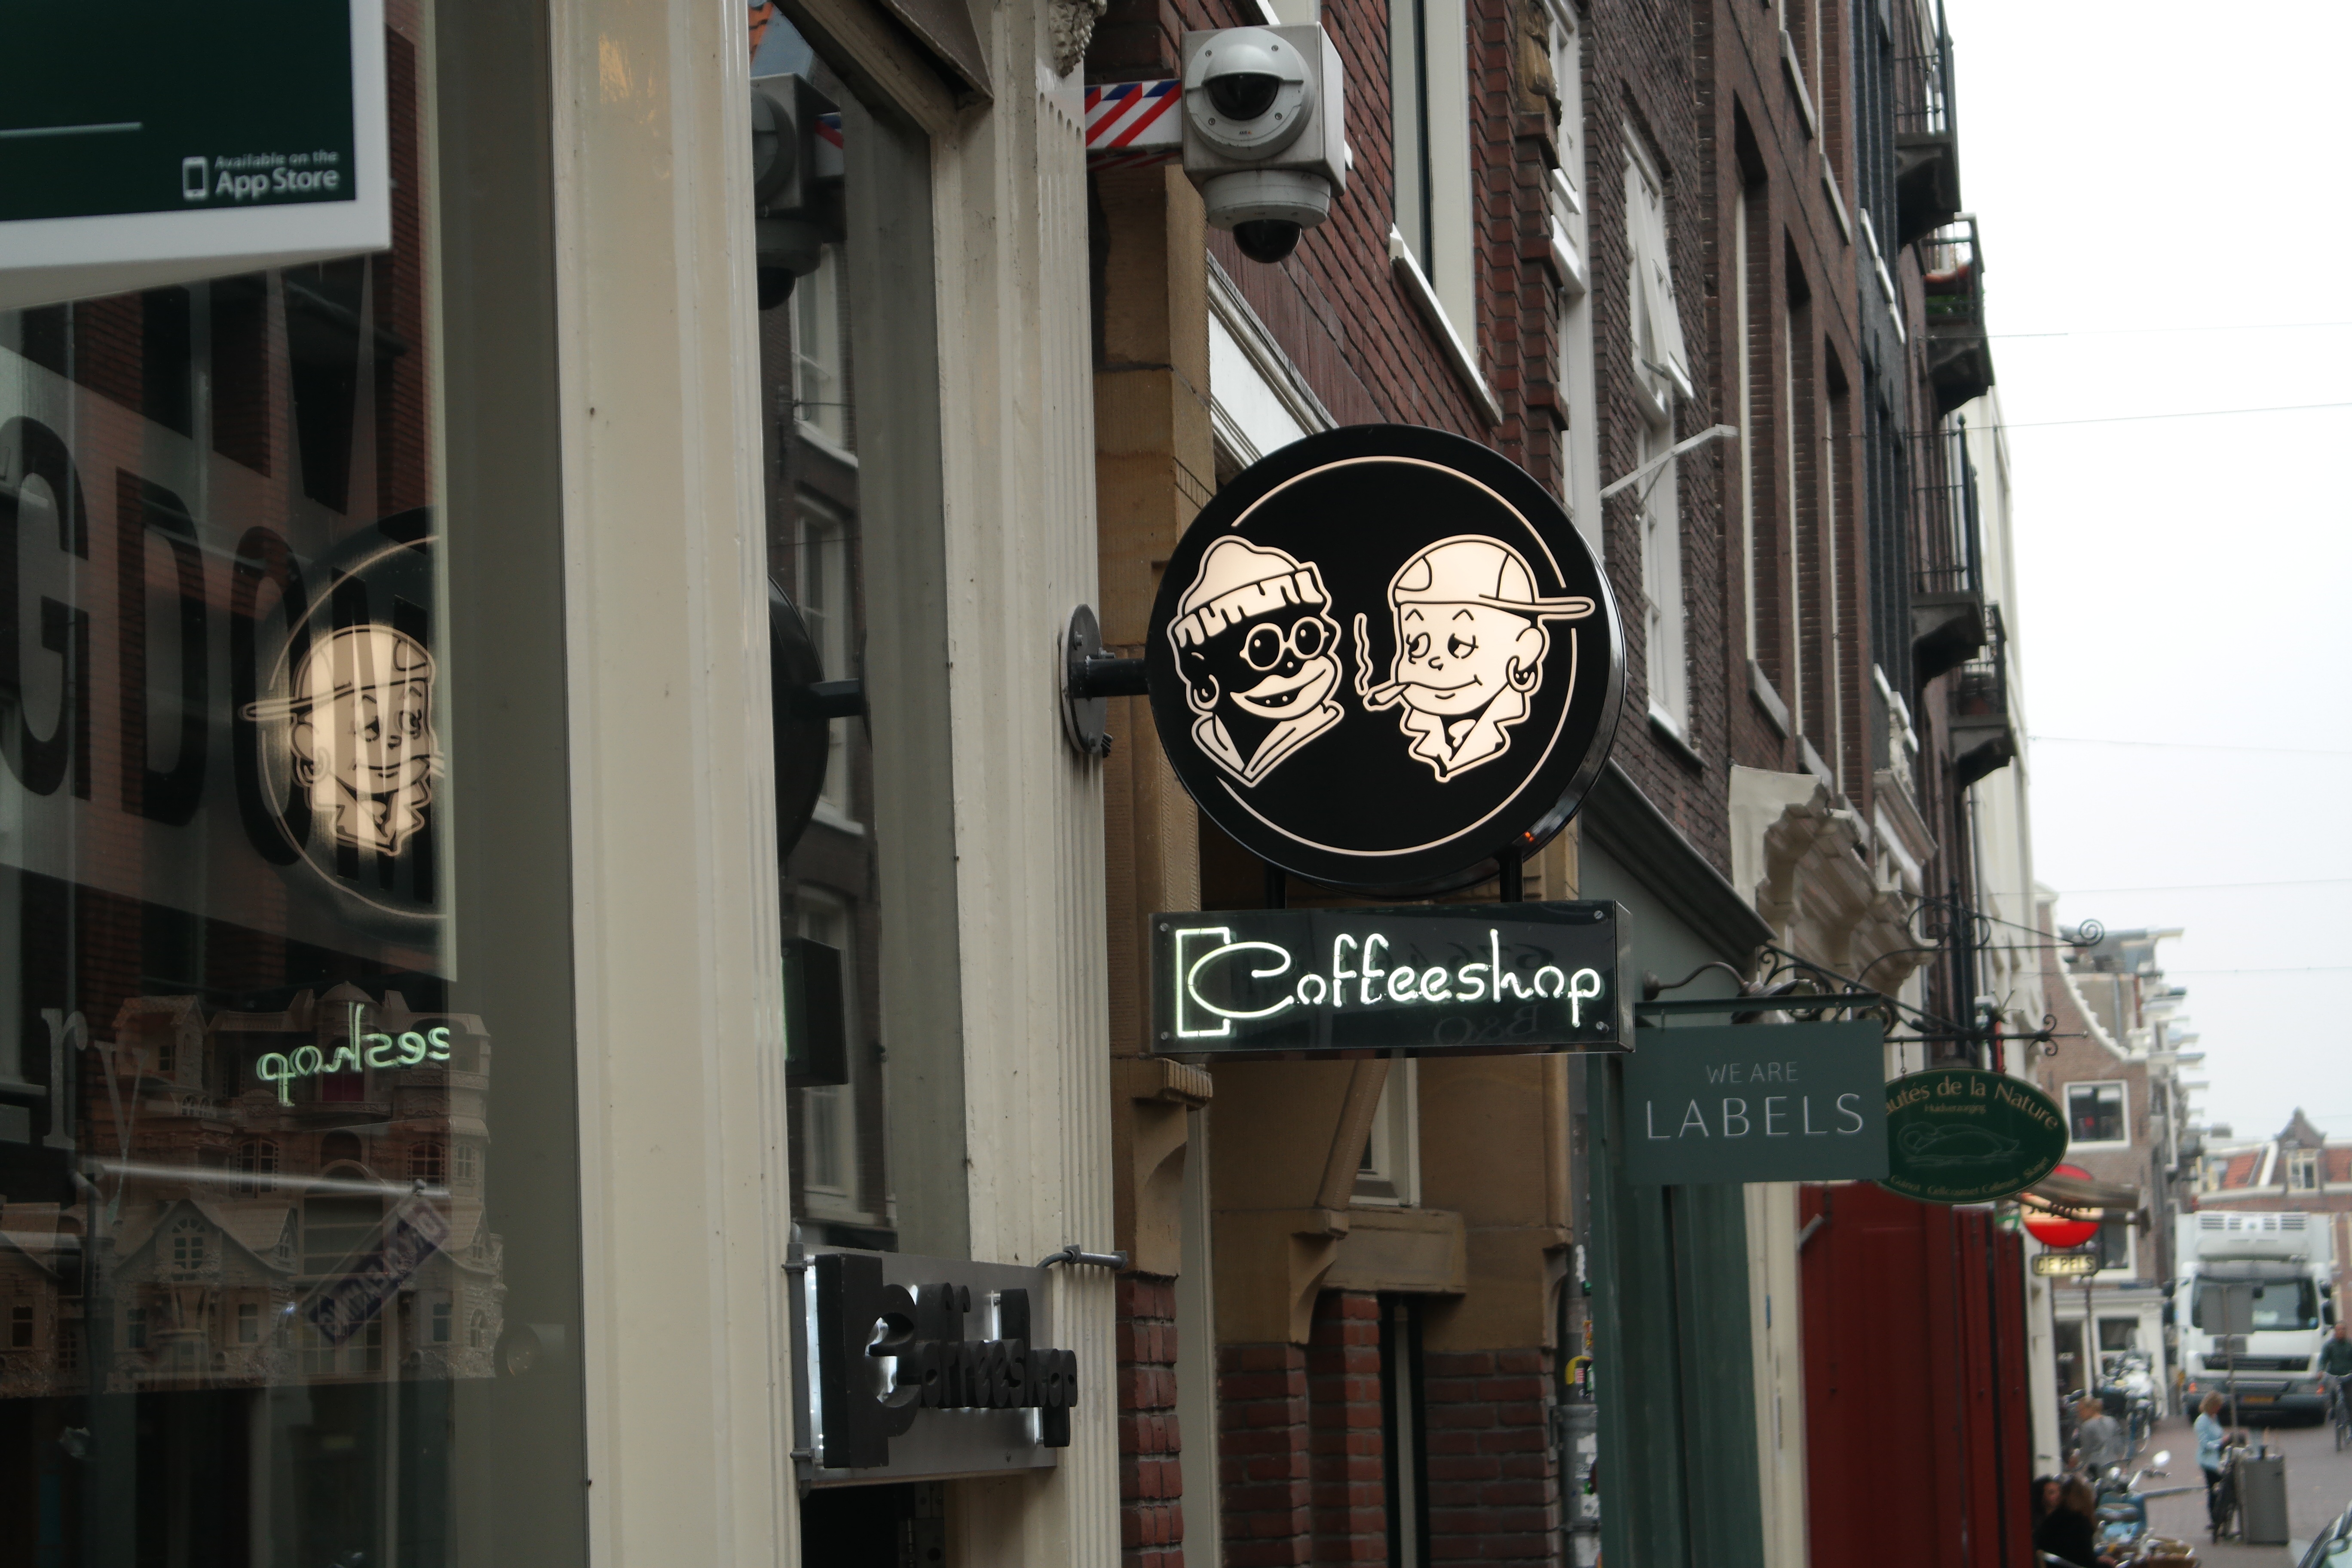
coffee shop, road, street, advertising, signage, lighting, holland, amsterdam, netherlands